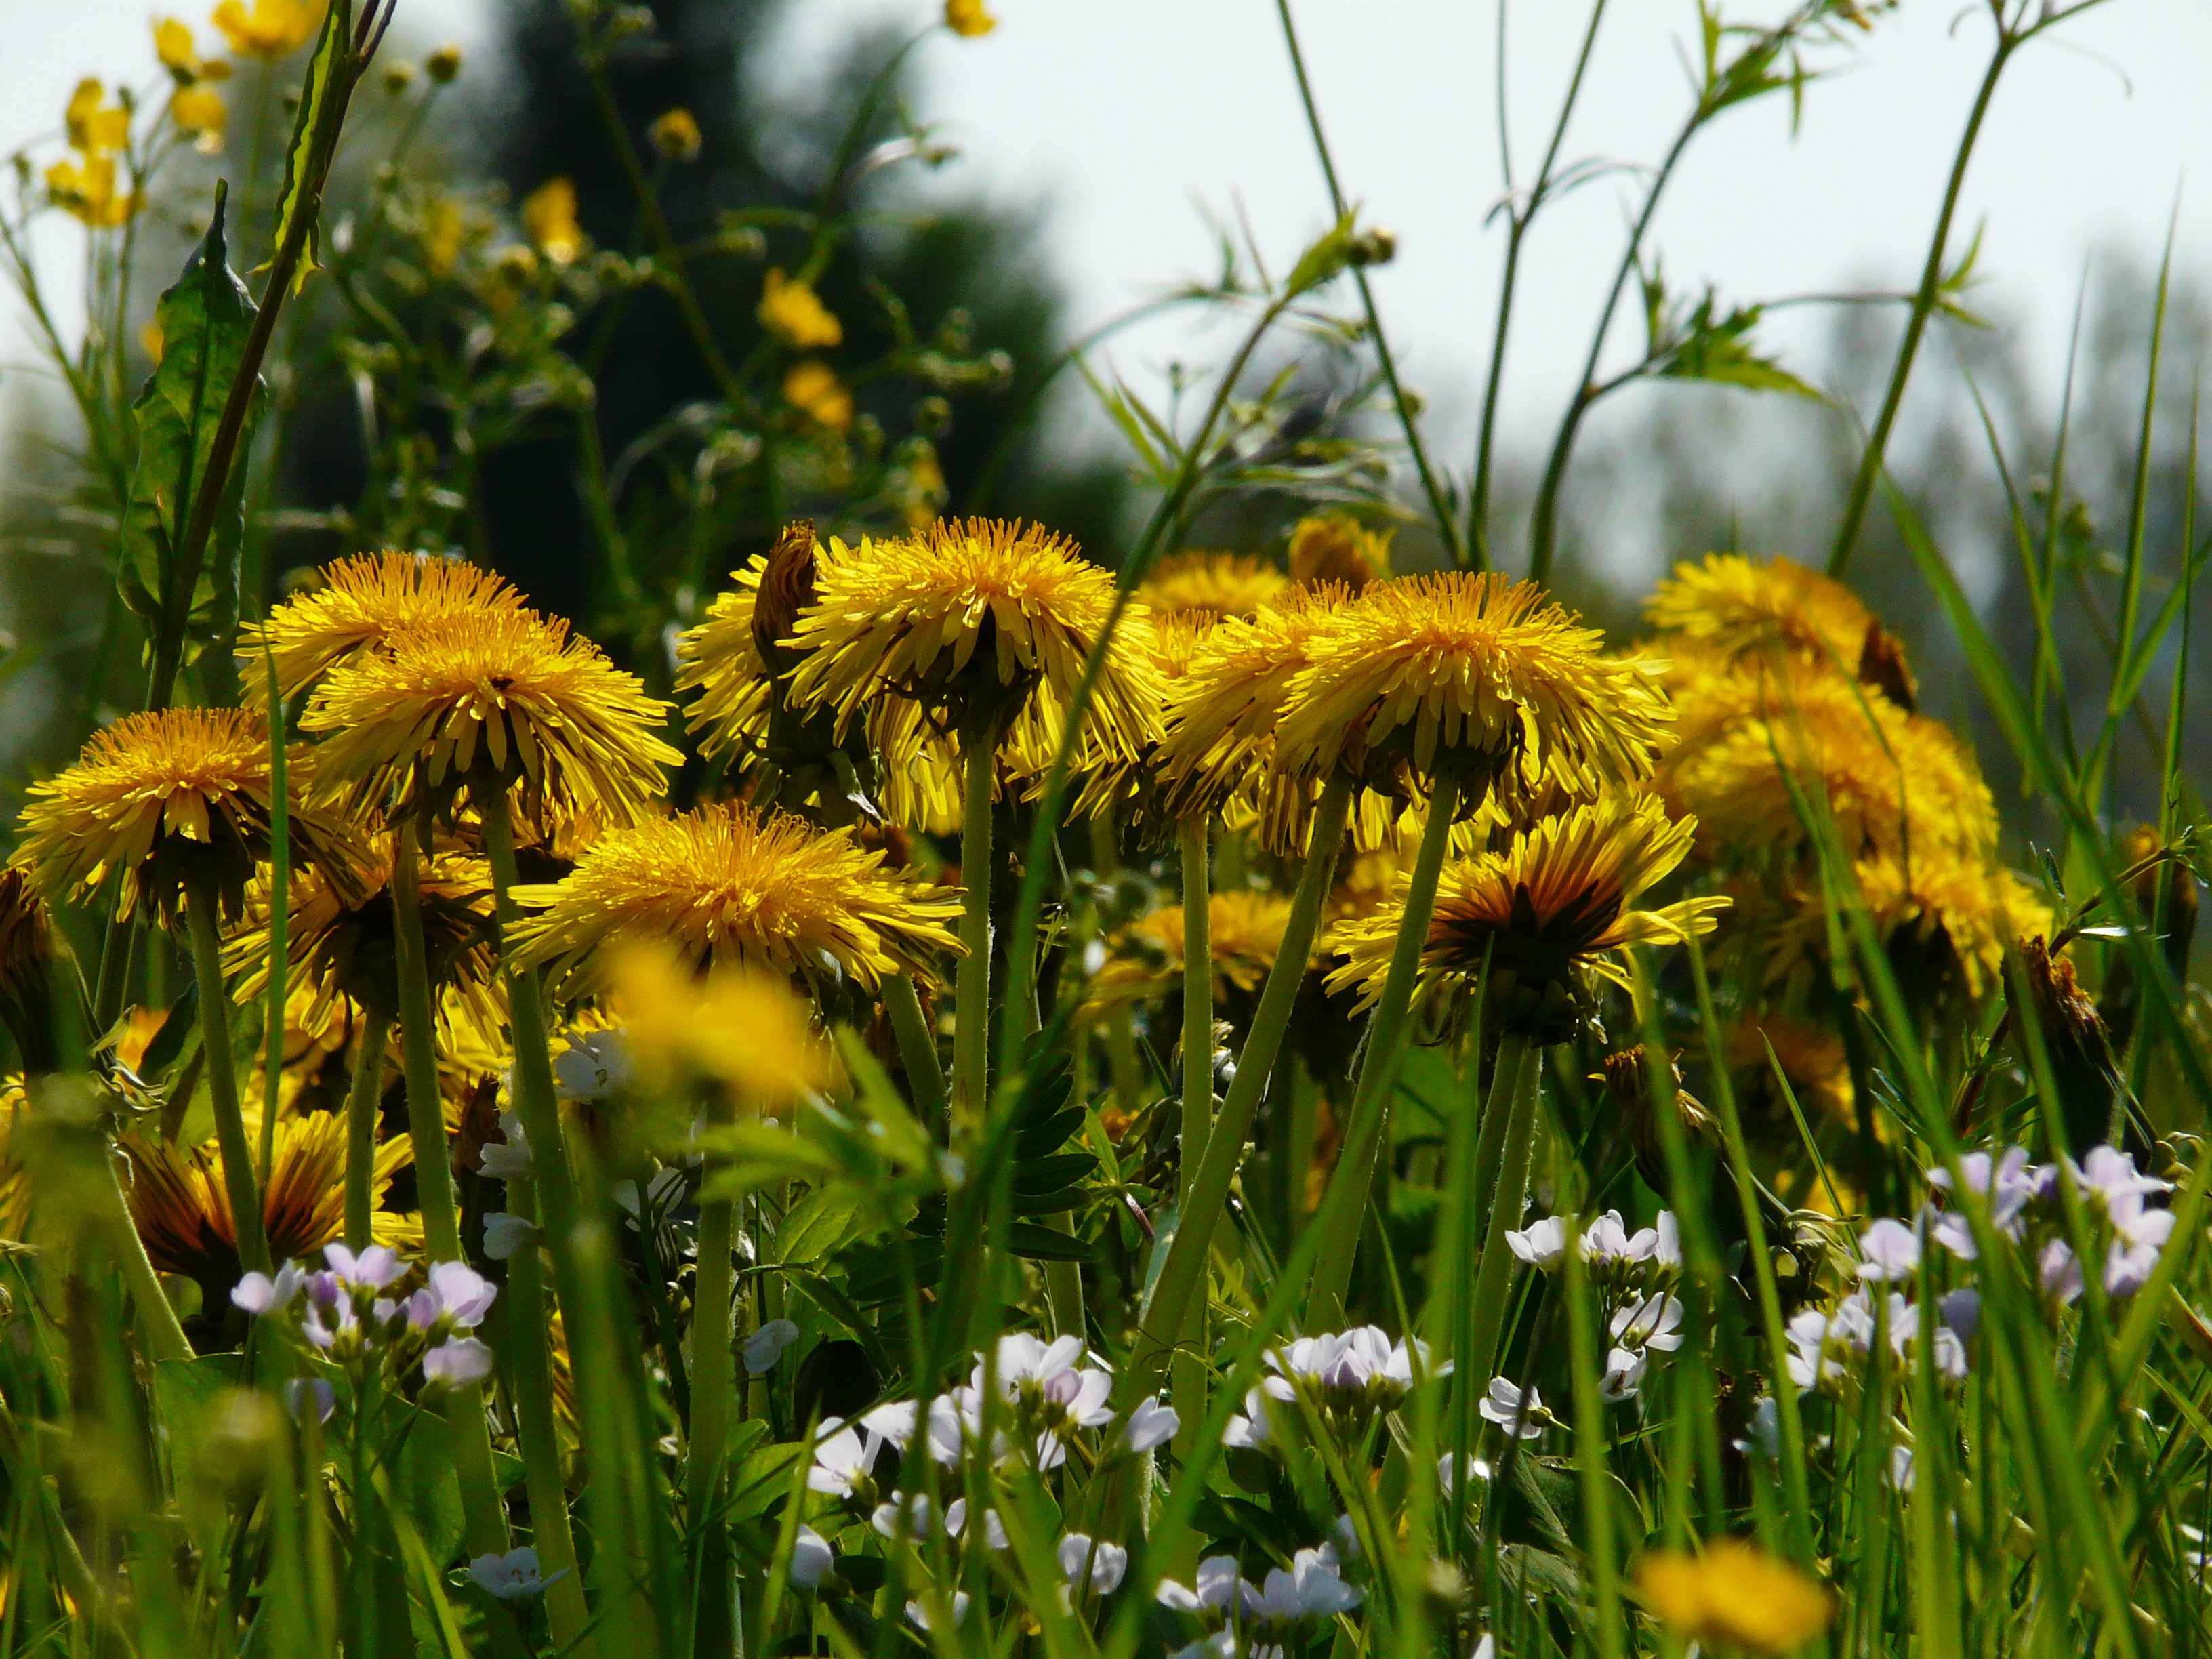
nature, grass, blossom, plant, field, lawn, meadow, dandelion, prairie, flower, bloom, herb, botany, yellow, flora, wildflower, pointed flower, grassland, macro photography, flowering plant, daisy family, grass family, land plant